Southern Food and Beverage Museum

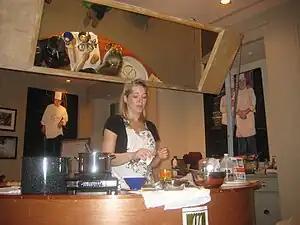
Canning demonstration at the Southern Food & Beverage Museum in 2010

The Museum was founded in 2004 by Matt Konigsmark, Gina Warner, and Elizabeth Williams, who was the former President and is now the founder. The current President and CEO is Constance Jackson. The museum got its start through a small exhibit on the history and influences of beverages in New Orleans. With help from co-founders Elizabeth Pearce and a growing board of interested foodies from around the South, the exhibits grew. Pearce curated an exhibit based on the revival of restaurants in post-Hurricane Katrina New Orleans called Restaurant Restorative that was featured at the 2006 James Beard Foundation Awards. From there, it was only a matter of finding the proper space for a full-sized museum on food and beverages that would cover the entire South, not just New Orleans and Louisiana. In the summer of 2008, the Museum finally found a home in Riverwalk Marketplace, a shopping mall right on the Mississippi River in the Warehouse District of New Orleans.